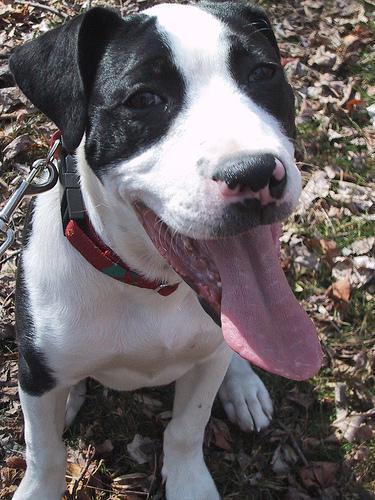
American_Staffordshire_terrier